Canadian Pacific Railway

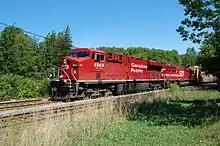
GE ES44AC CP 8863 in Campbellville, Ontario

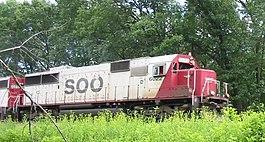
Soo Line 6022, an EMD SD60, pulls a train through Wisconsin Dells, WI, June 20, 2004.

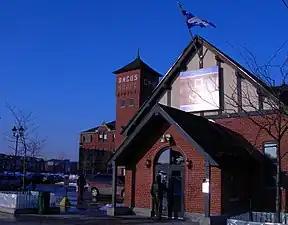
An Angus Shops building converted into an SAQ liquor store

Over half of CP's freight traffic is in grain (24% of 2016 freight revenue), intermodal freight (22%), and coal (10%) and the vast majority of its profits are made in western Canada. A major shift in trade from the Atlantic to the Pacific has caused serious drops in CPR's wheat shipments through Thunder Bay. It also ships chemicals and plastics (12% of 2016 revenue), automotive parts and assembled automobiles (6%), potash (6%), sulphur and other fertilizers (5%), forest products (5%), and various other products (11%). The busiest part of its railway network is along its main line between Calgary and Vancouver. Since 1970, coal has become a major commodity hauled by CPR. Coal is shipped in unit trains from coal mines in the mountains, including Sparwood, British Columbia, to terminals at Roberts Bank and North Vancouver, from where it is then shipped to Japan.